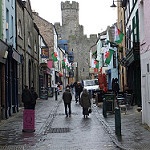
Scene: Outdoor